Agnes Tschetschulin

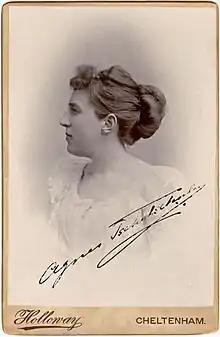
Agnes Tschetschulin

Agnes Tschetschulin (24 February 1859 – 23 April 1942) was a Finnish composer and violinist who toured internationally.